Corey Ivy

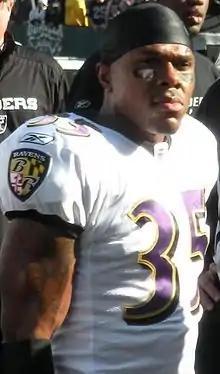
Ivy with the Baltimore Ravens in 2010

Corey Terrell Ivy (born March 21, 1977) is an American former professional American football player who was a cornerback in the National Football League (NFL), XFL, and United Football League (UFL). He was signed by the New England Patriots as an undrafted free agent in 1999. He played college football at Oklahoma.